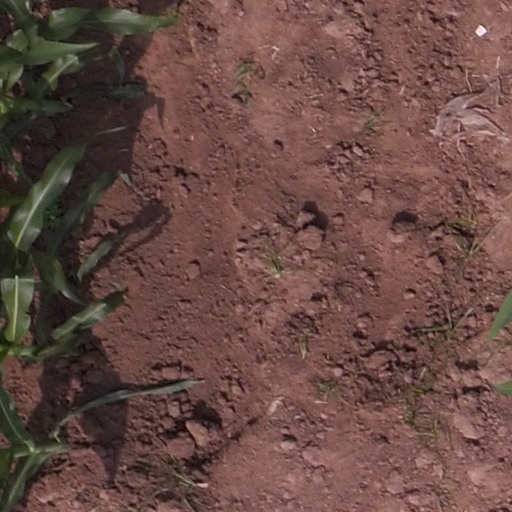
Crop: maize; corn